Chiquimula Department

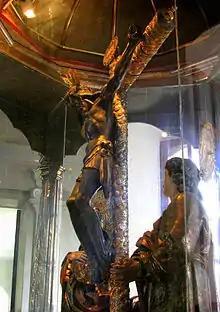
The Black Christ of Esquipulas is the focus of international pilgrimage

Esquipulas is one of the most important centres for religious pilgrimage in Central America, focused upon the Black Christ of Esquipulas contained in the basilica church, which has been venerated due to miracles attributed to the image.